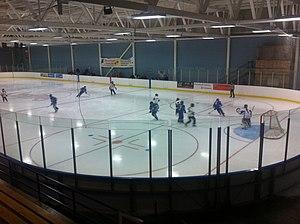
Le Centre sportif Walter-Baker est un centre sportif dans la banlieue de Barrhaven, dans la région d’Ottawa en Ontario au Canada. Le centre est rattaché à l’école publique secondaire John McCrae et la bibliothèque publique d’Ottawa Ruth E. Dickinson. Le centre sportif organise diverses activités et offre plusieurs cours ou services sportifs organisés, ainsi que des heures d’utilisation libres pour le public général.